Jerusalem Biblical Zoo

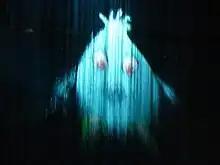
An animated water droplet projected onto a cascade of running water "talks" to visitors at the Wet Side Story aquatic exhibit.

The zoo teaches environmentalism both in its exhibits and by personal example. Since 1997, it has featured an "ecological maze" – a short path meandering through high bushes with signs that highlight ecological challenges in Israel. In spring 2010 it unveiled a $1.5 million aquatic exhibit called "Wet Side Story" which stresses the importance of water conservation, ecology awareness, and water challenges in the Middle East and around the world. This exhibit displays rare and endangered marine life in 17 large aquariums and three huge water tanks measuring 2 × 4 metres (7 × 14 ft). There is also an outdoor "petting pool" where visitors can touch and feed koi.